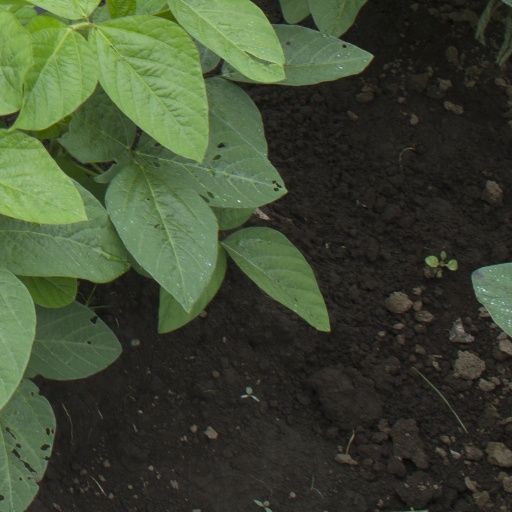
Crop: soybean